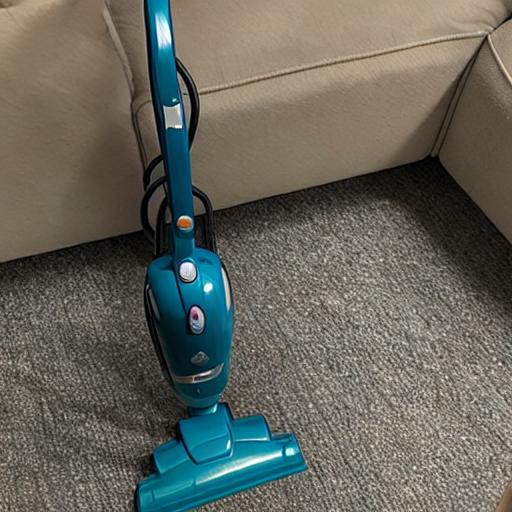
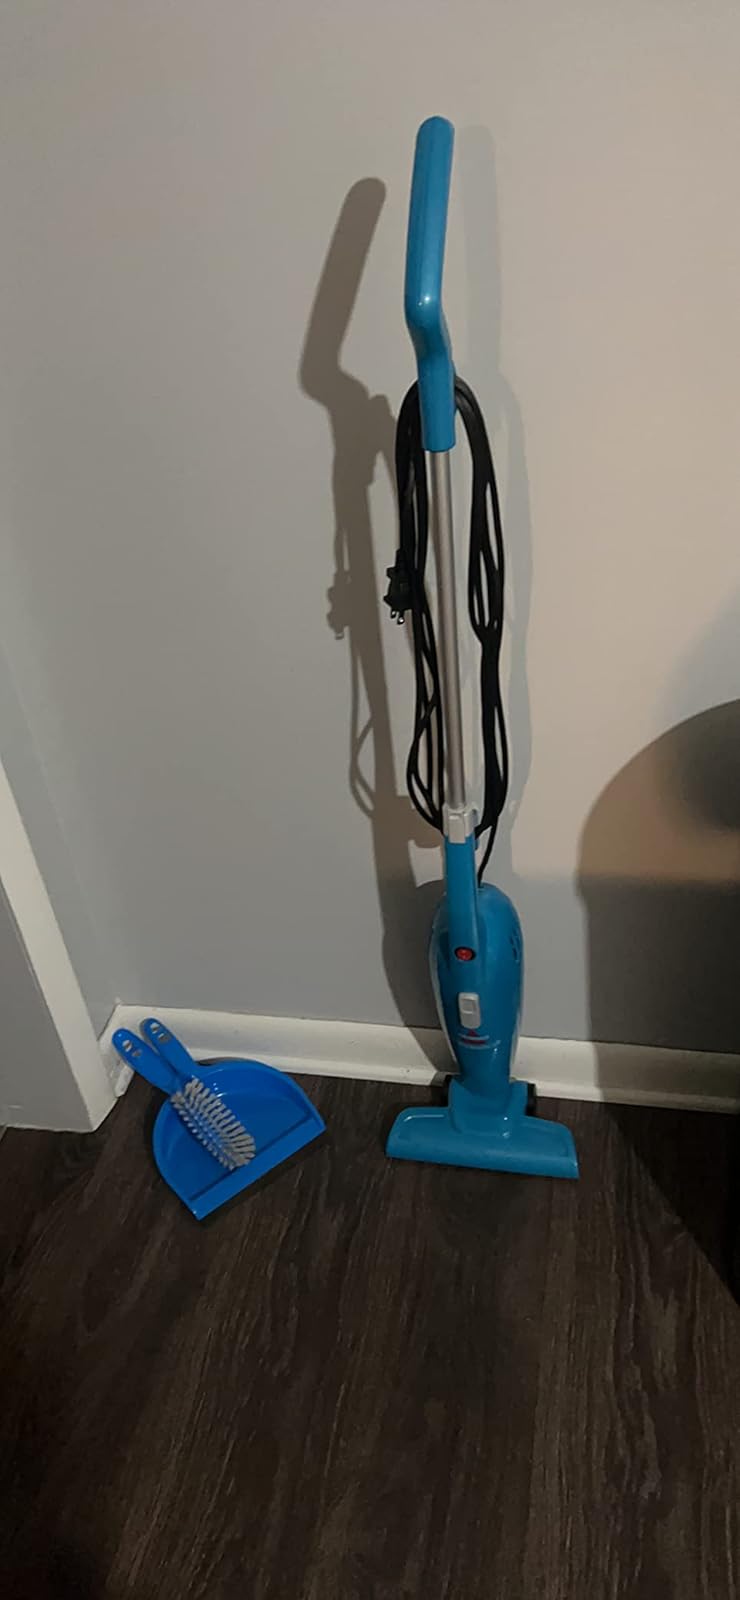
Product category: items_vacuum
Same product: no